Fatima Tabaamrant

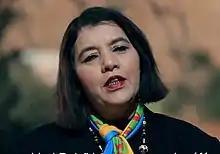
Fatima Tabaamrant in 2020

Fatima Tabaamrant (Amazigh: ⴼⴰⵜⵉⵎⴰ ⵜⴰⴱⴰⵄⵎⵕⴰⵏⵜ; born 1962) is a Moroccan Amazigh actress and singer-songwriter. She sings and performs in her native Amazigh tongue.